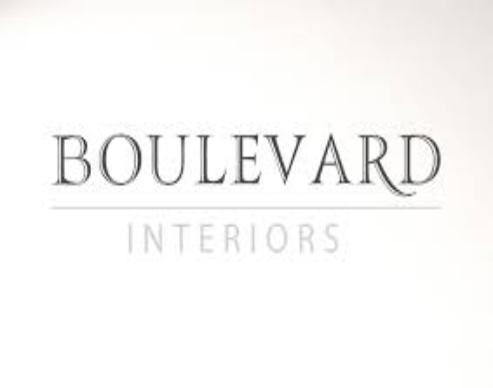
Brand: Boulevard
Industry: Necessities